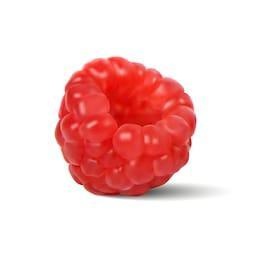
Label: raspberry